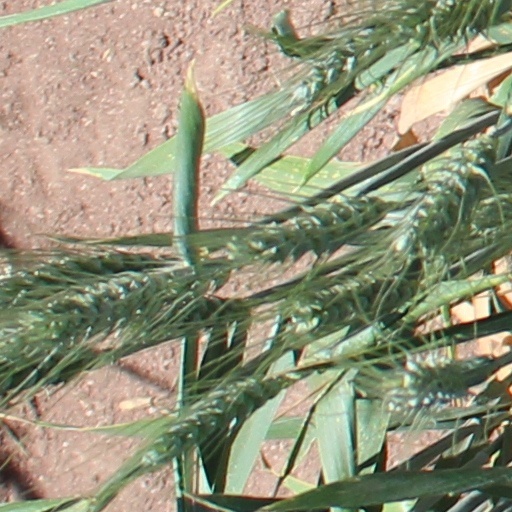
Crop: wheat